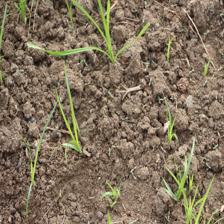
Label: Grass